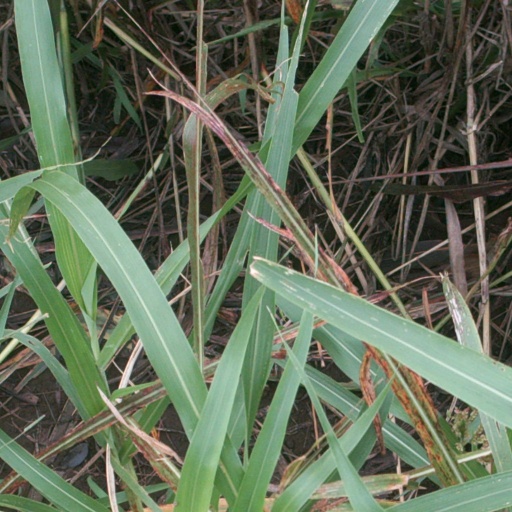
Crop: sorghum